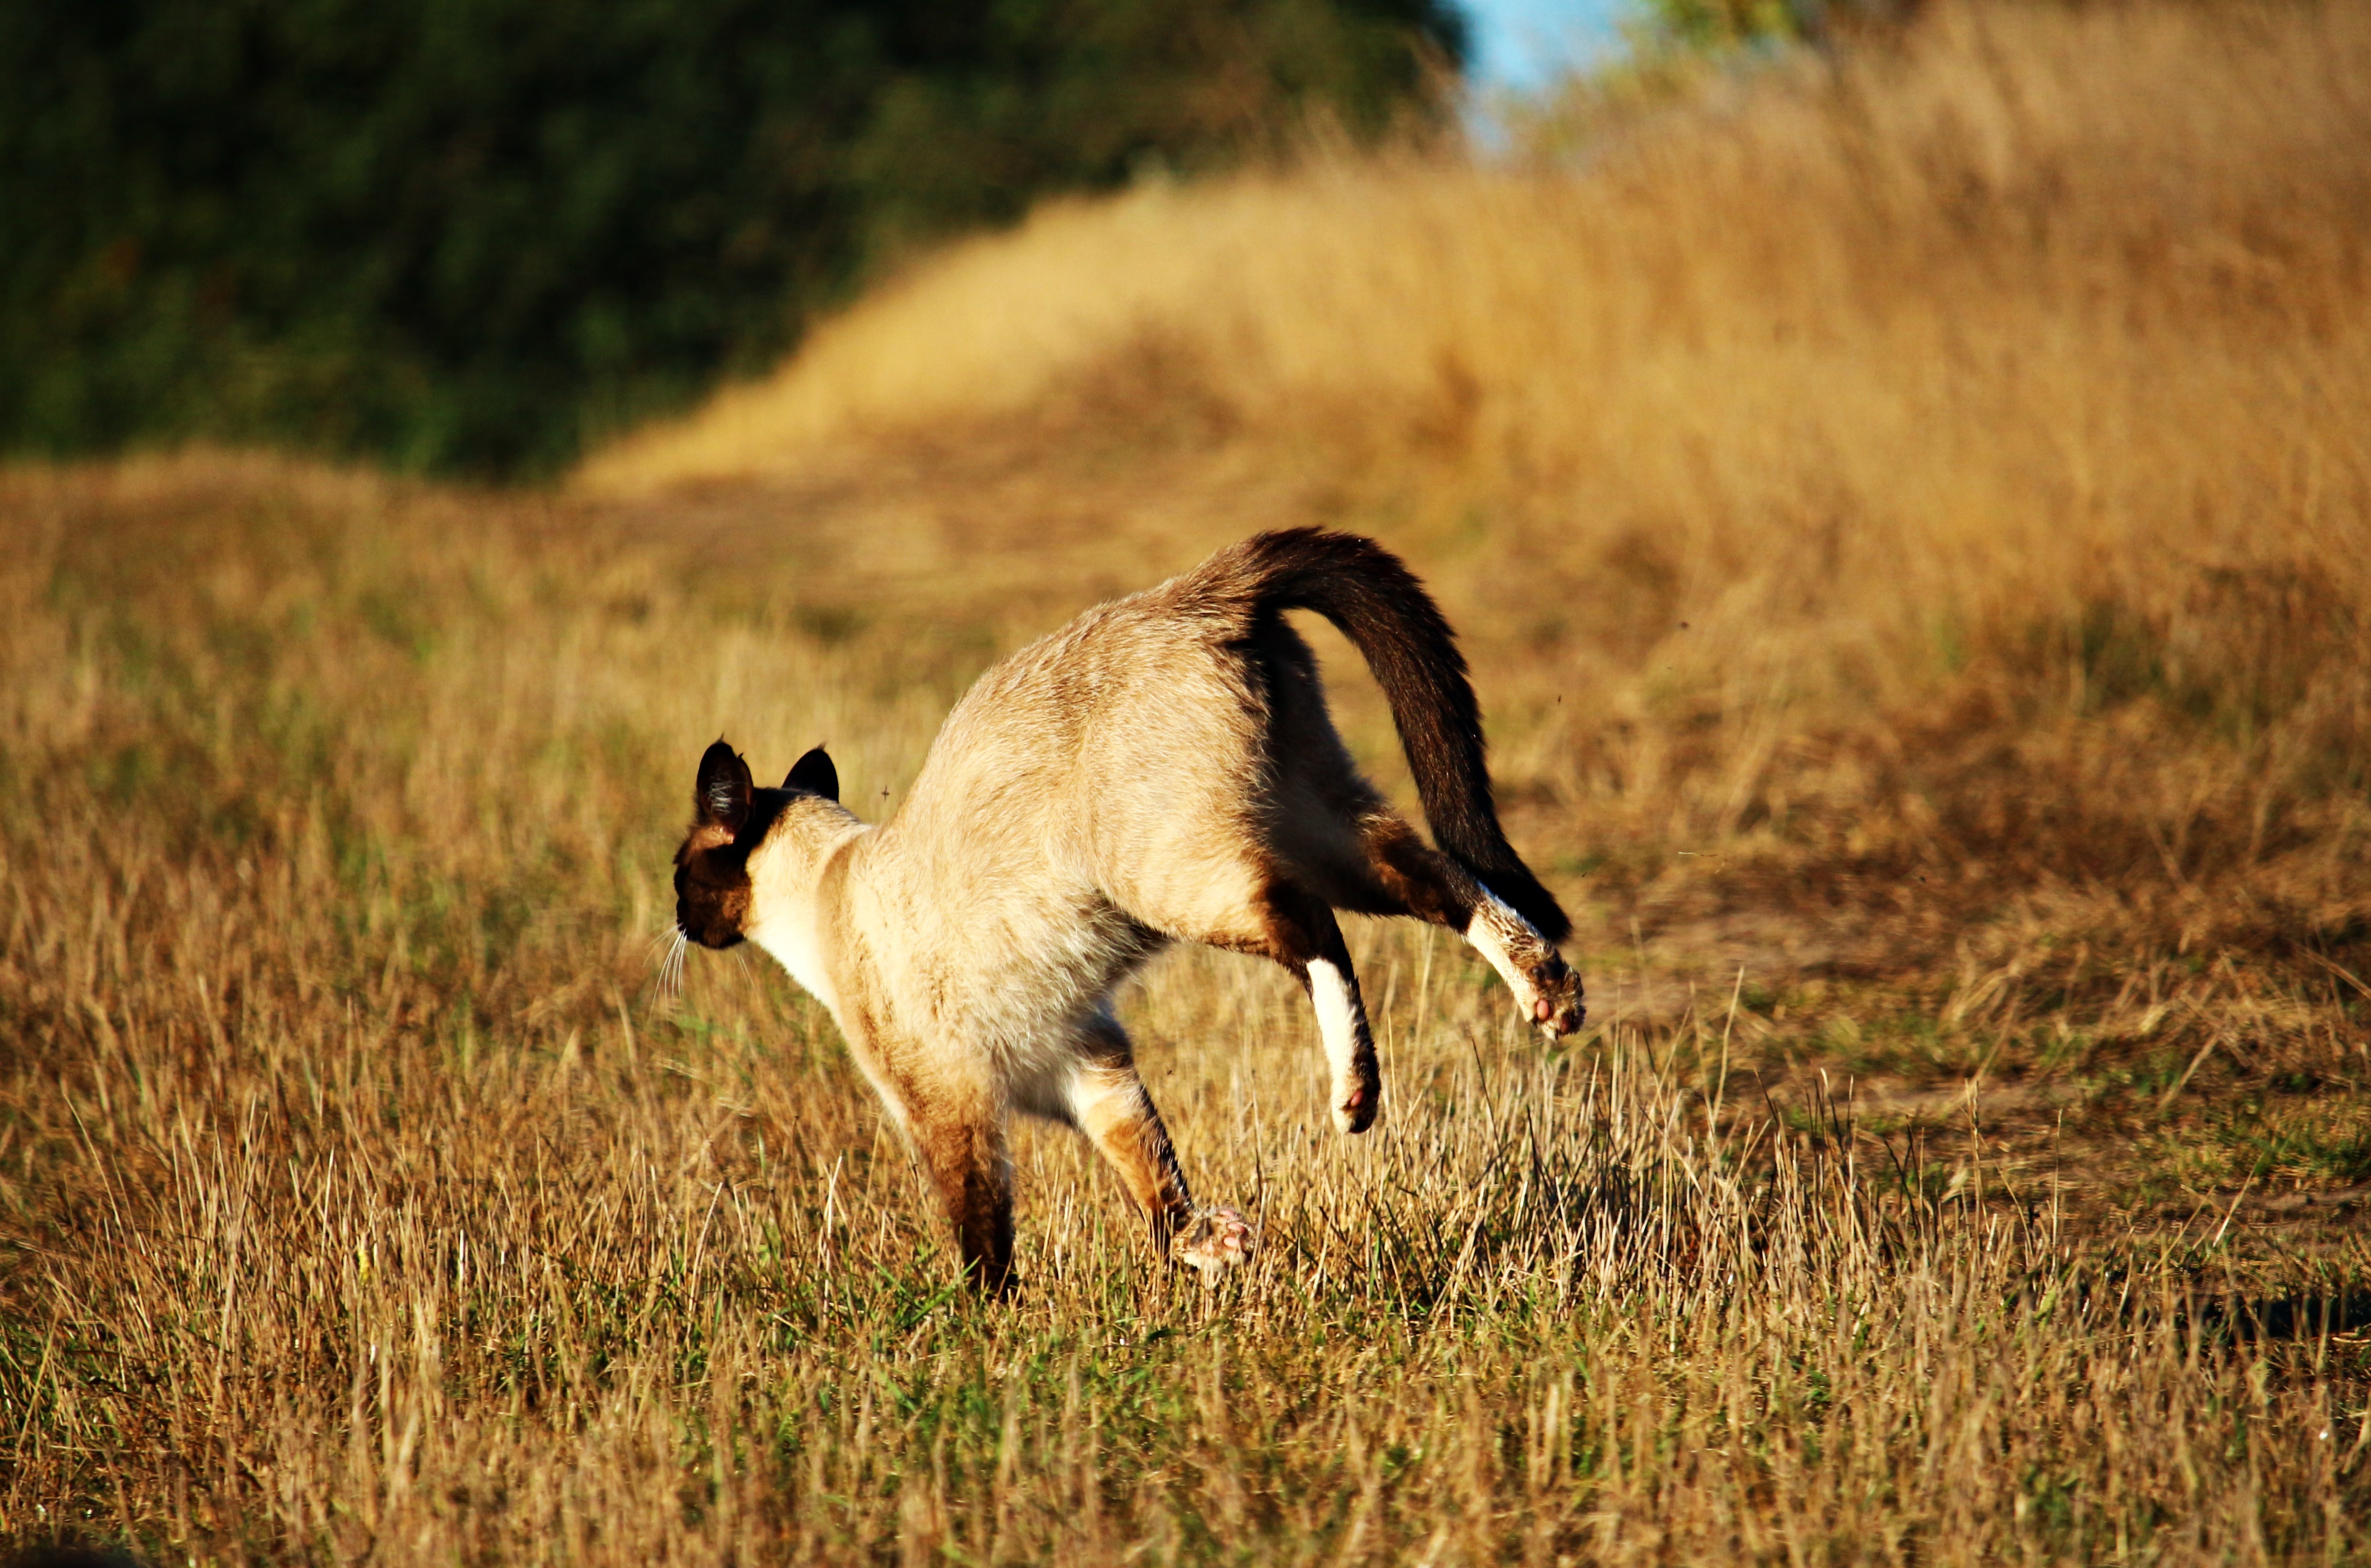
nature, grass, meadow, prairie, wildlife, kitten, cat, sheep, autumn, mammal, fauna, siam, goats, vertebrate, sheeps, mieze, habitat, safari, siamese, siamese cat, breed cat, rural area, dog like mammal